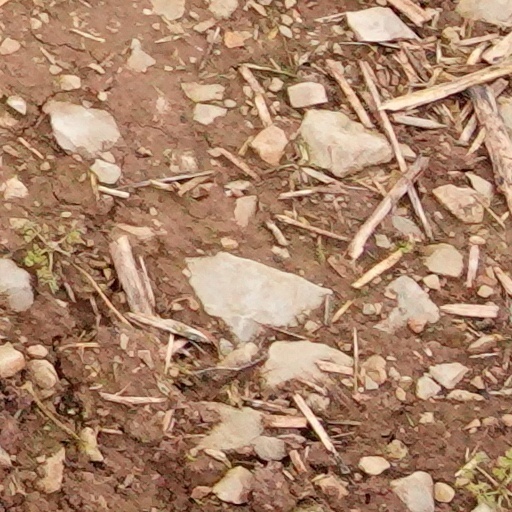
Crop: wheat